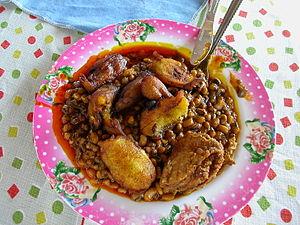
La cuisine ghanéenne, une cuisine ouest-africaine, organise les principaux plats autour d'une alimentation de base de féculents, accompagnés d'une sauce ou d'une soupe, qui constitue l'apport nécessaire en protéines.